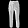
Label: Trouser